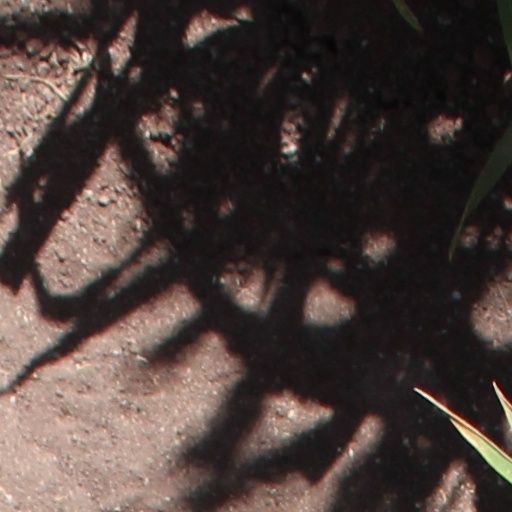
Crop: wheat